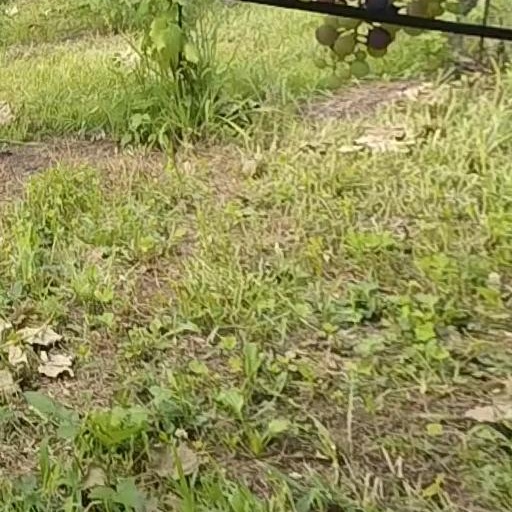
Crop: grape